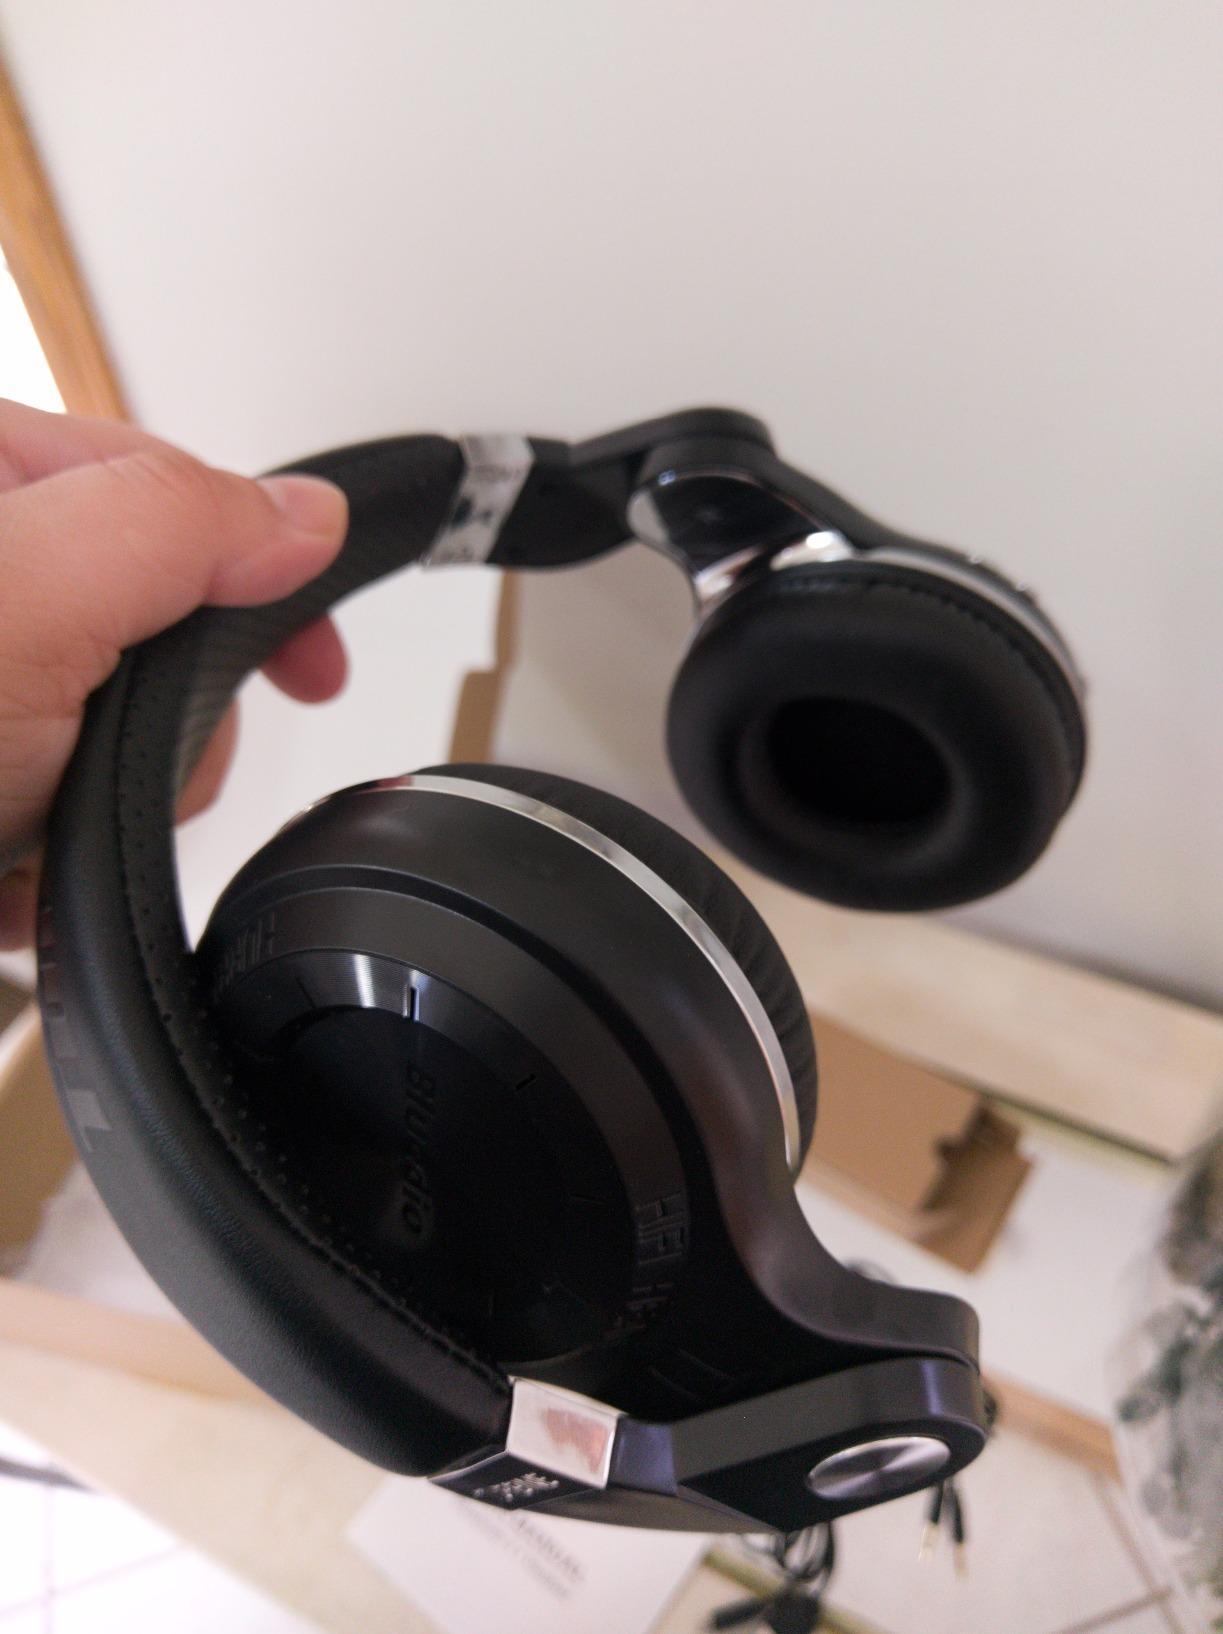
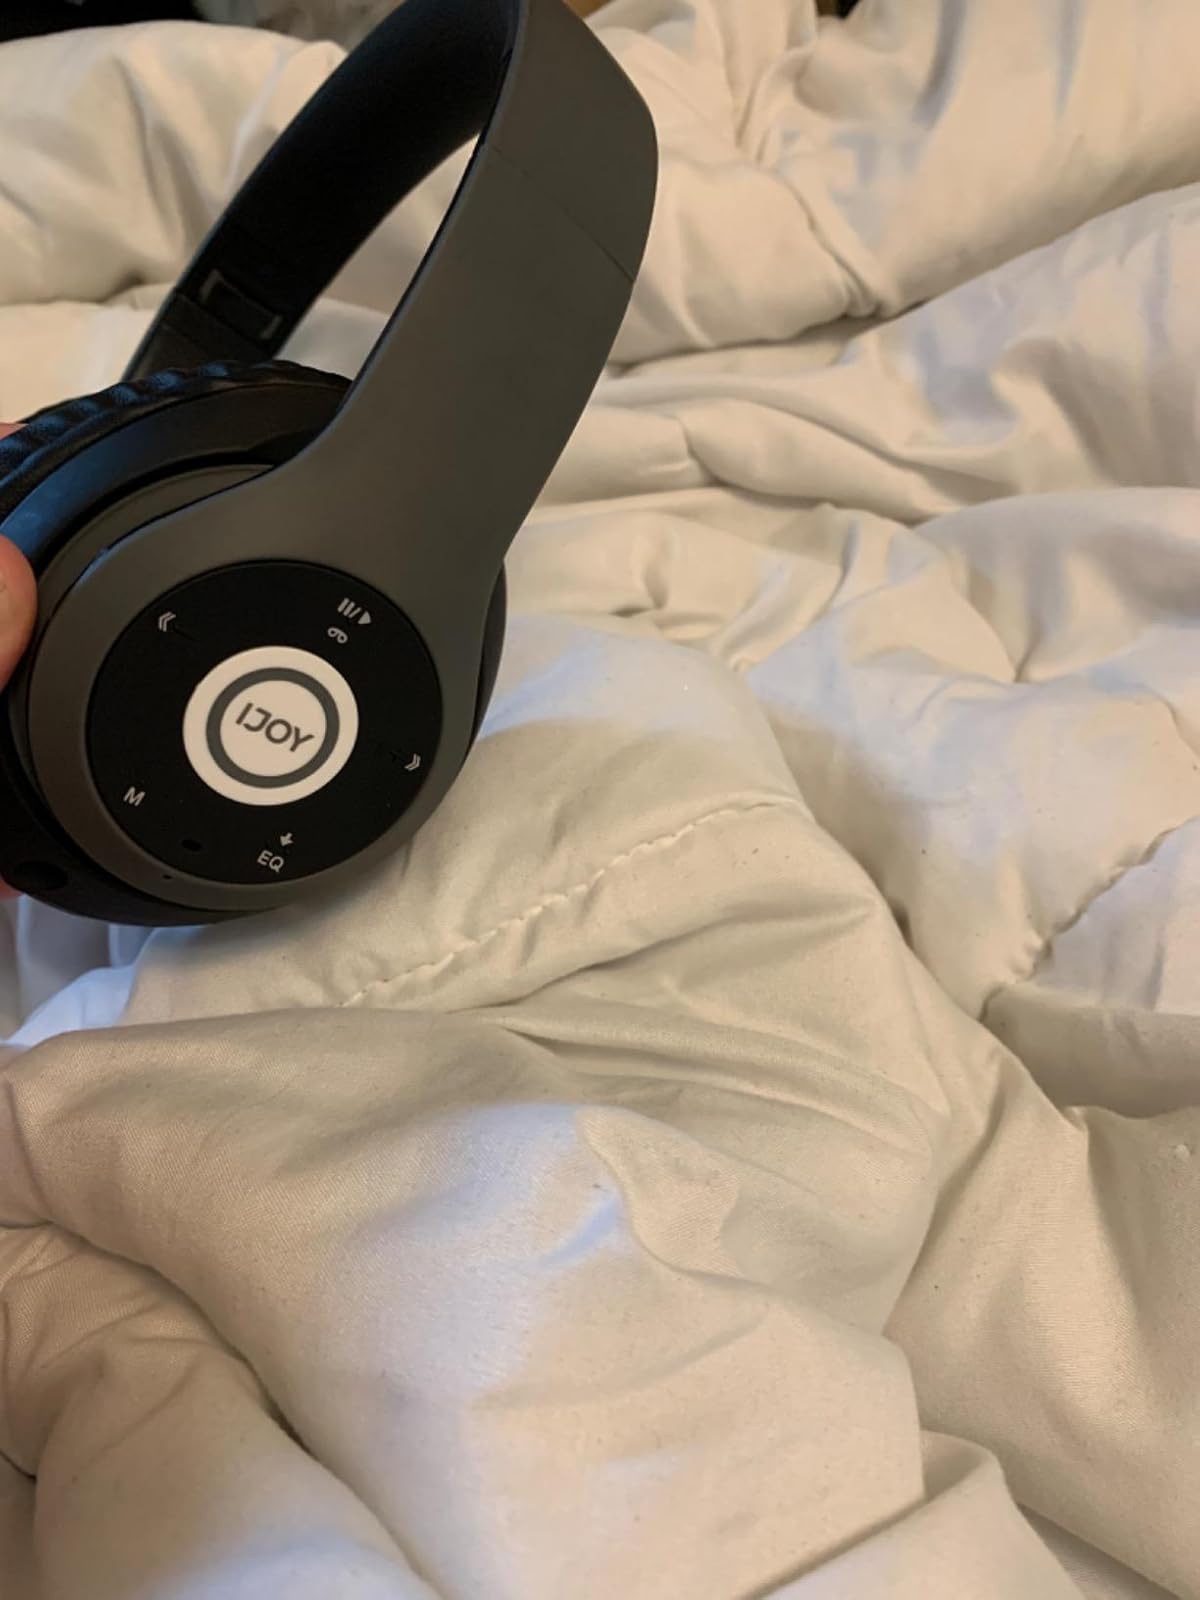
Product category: headphones
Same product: no